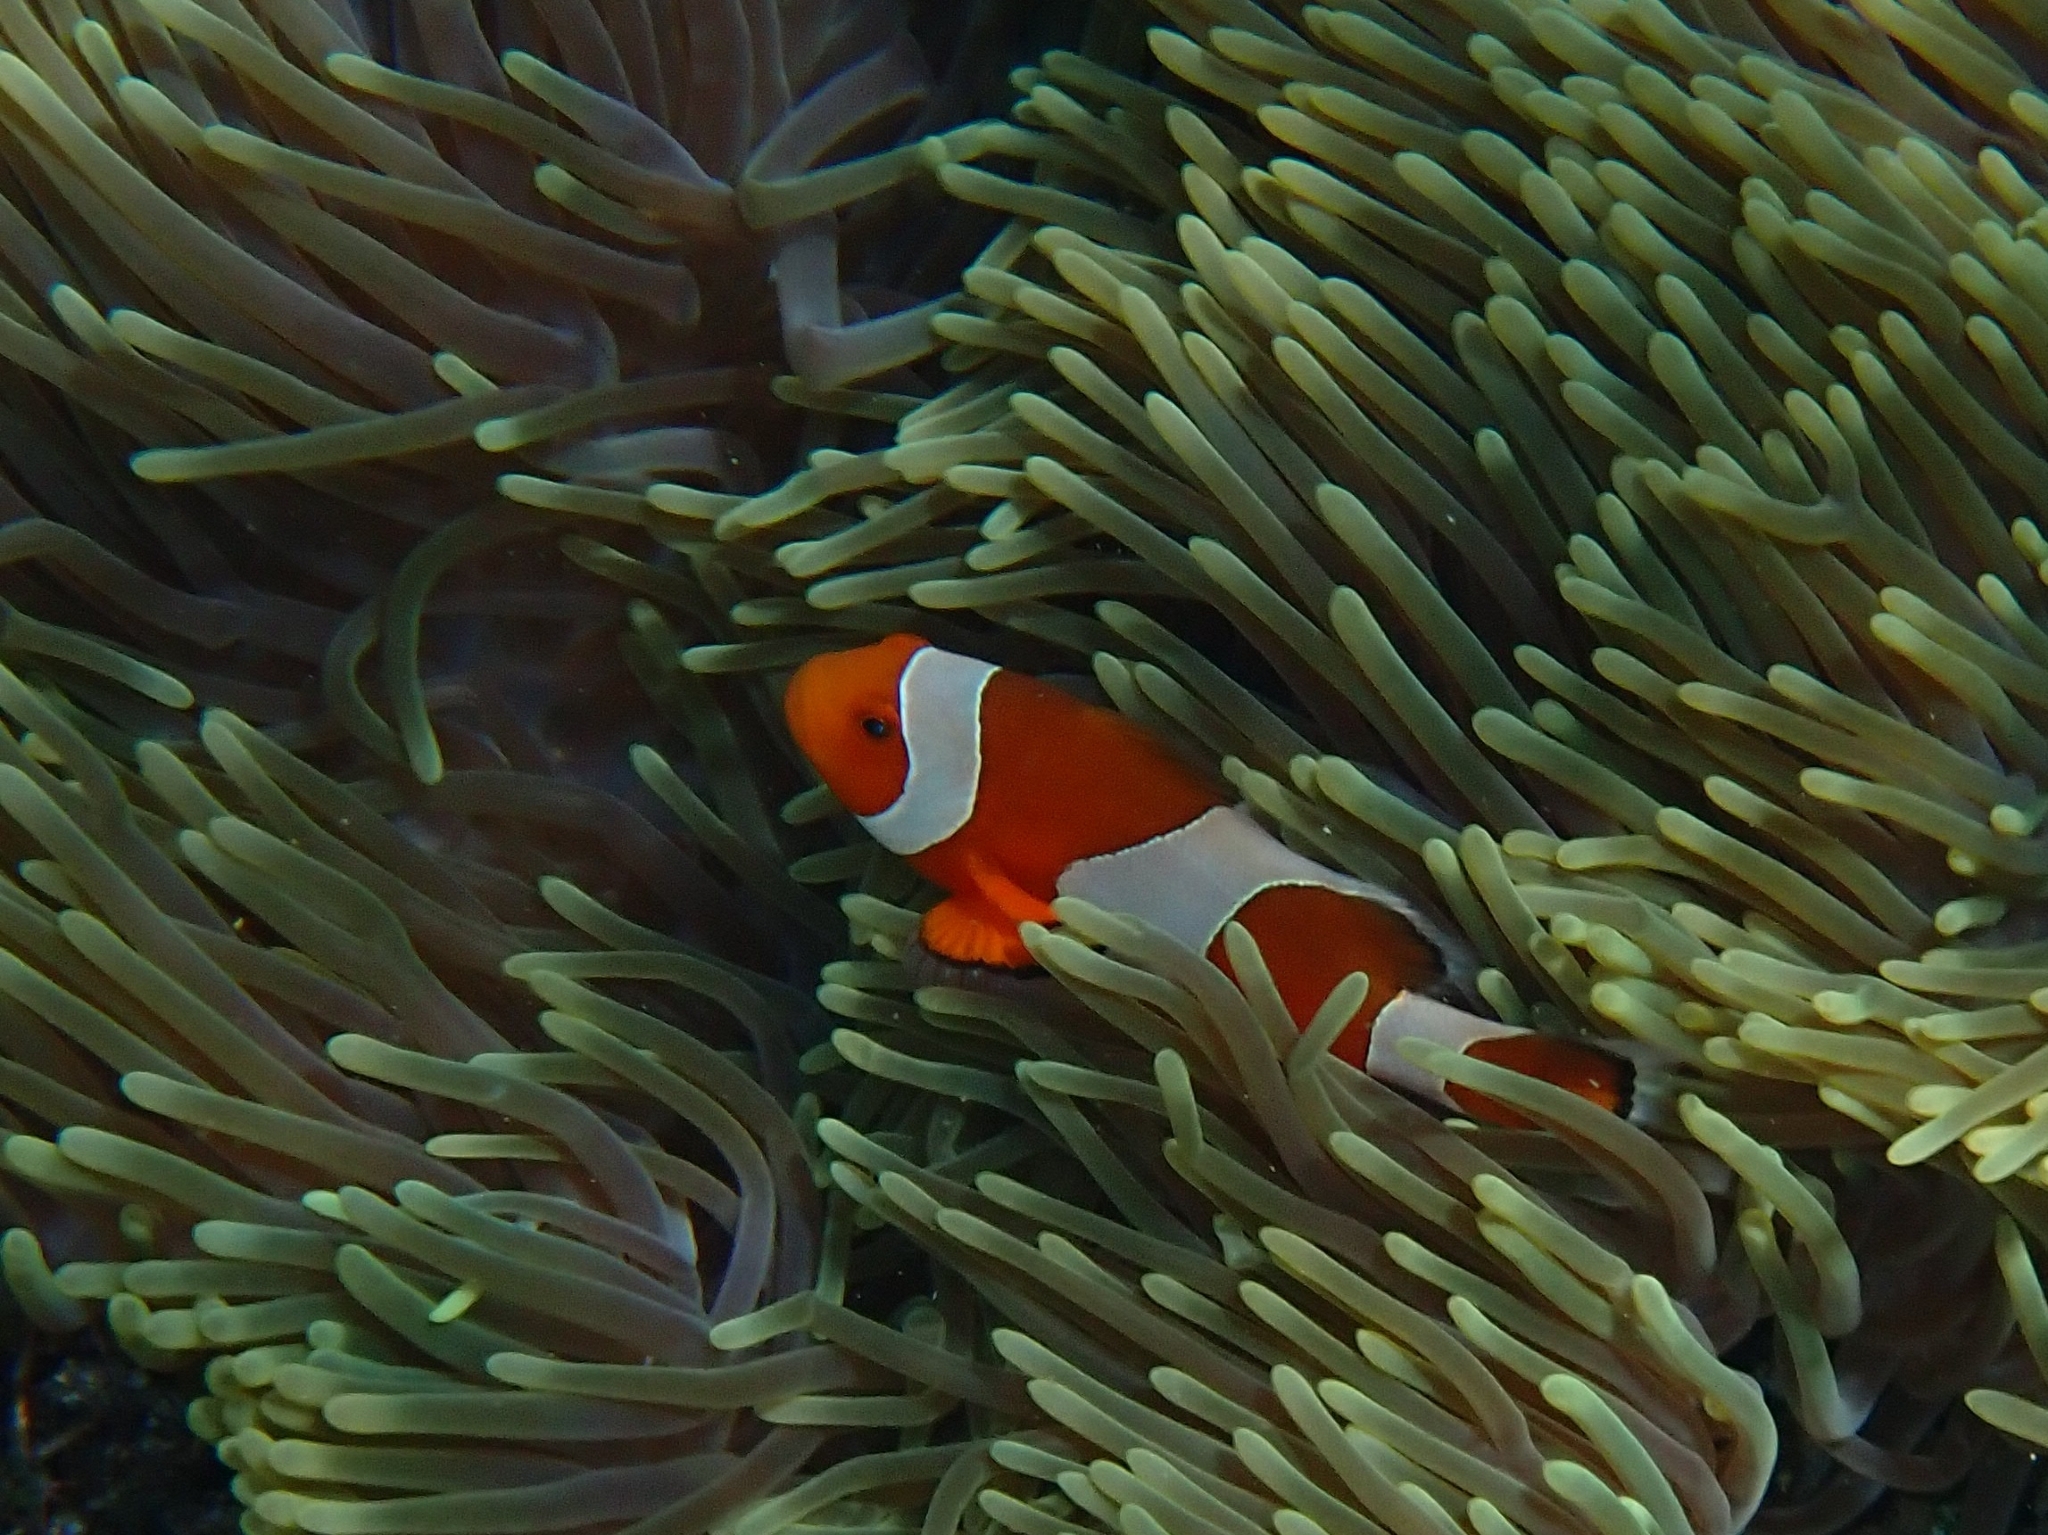
Amphiprion ocellaris (Ocellaris Anemonefish)